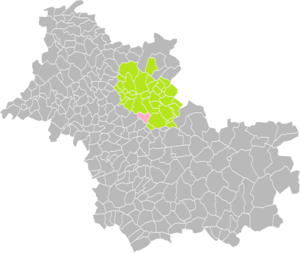
Localisation de la Commune de Mulsans dans la Communauté de communes de la Beauce-Val de Loire (Loir-et-Cher)
Mulsans est une commune française située dans le département de Loir-et-Cher en région Centre-Val de Loire.